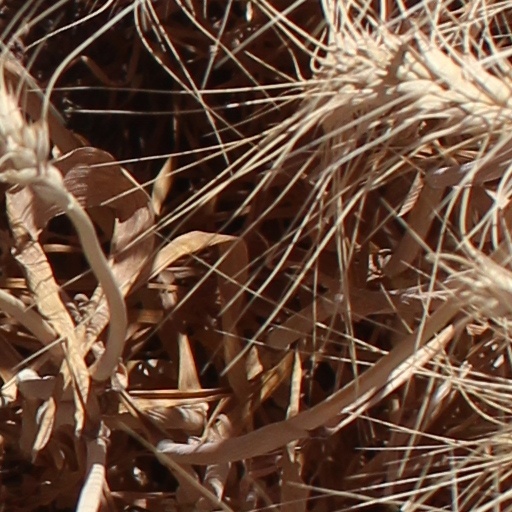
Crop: wheat